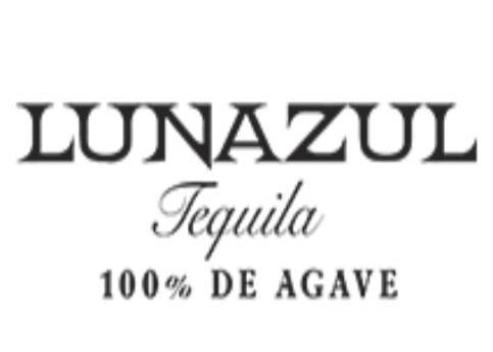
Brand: lunazul
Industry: Food